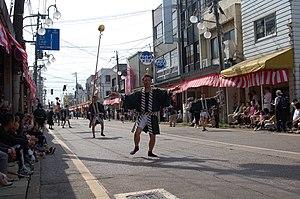
Sanjō est une ville située dans la préfecture de Niigata, sur l'île de Honshū, au Japon.